The Lady in White

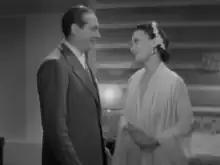
Besozzi and Merlini in a film scene

The Lady in White (Italian: La dama bianca) is a 1938 Italian "white-telephones" comedy film directed by Mario Mattoli and starring Elsa Merlini, Nino Besozzi and Enrico Viarisio. The film's sets were designed by the art director Piero Filippone. It was shot at the Farnesina Studios of Titanus in Rome.